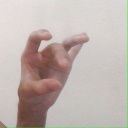
अक्षर: ओ